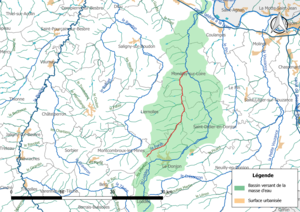
Carte de la masse d'eau «
La Forêt, ou ruisseau de la Forêt ou ruisseau des Bondes, est un cours d'eau français qui coule dans le département de l'Allier. C'est un affluent en rive gauche du Loddes et donc un sous-affluent de la Loire.